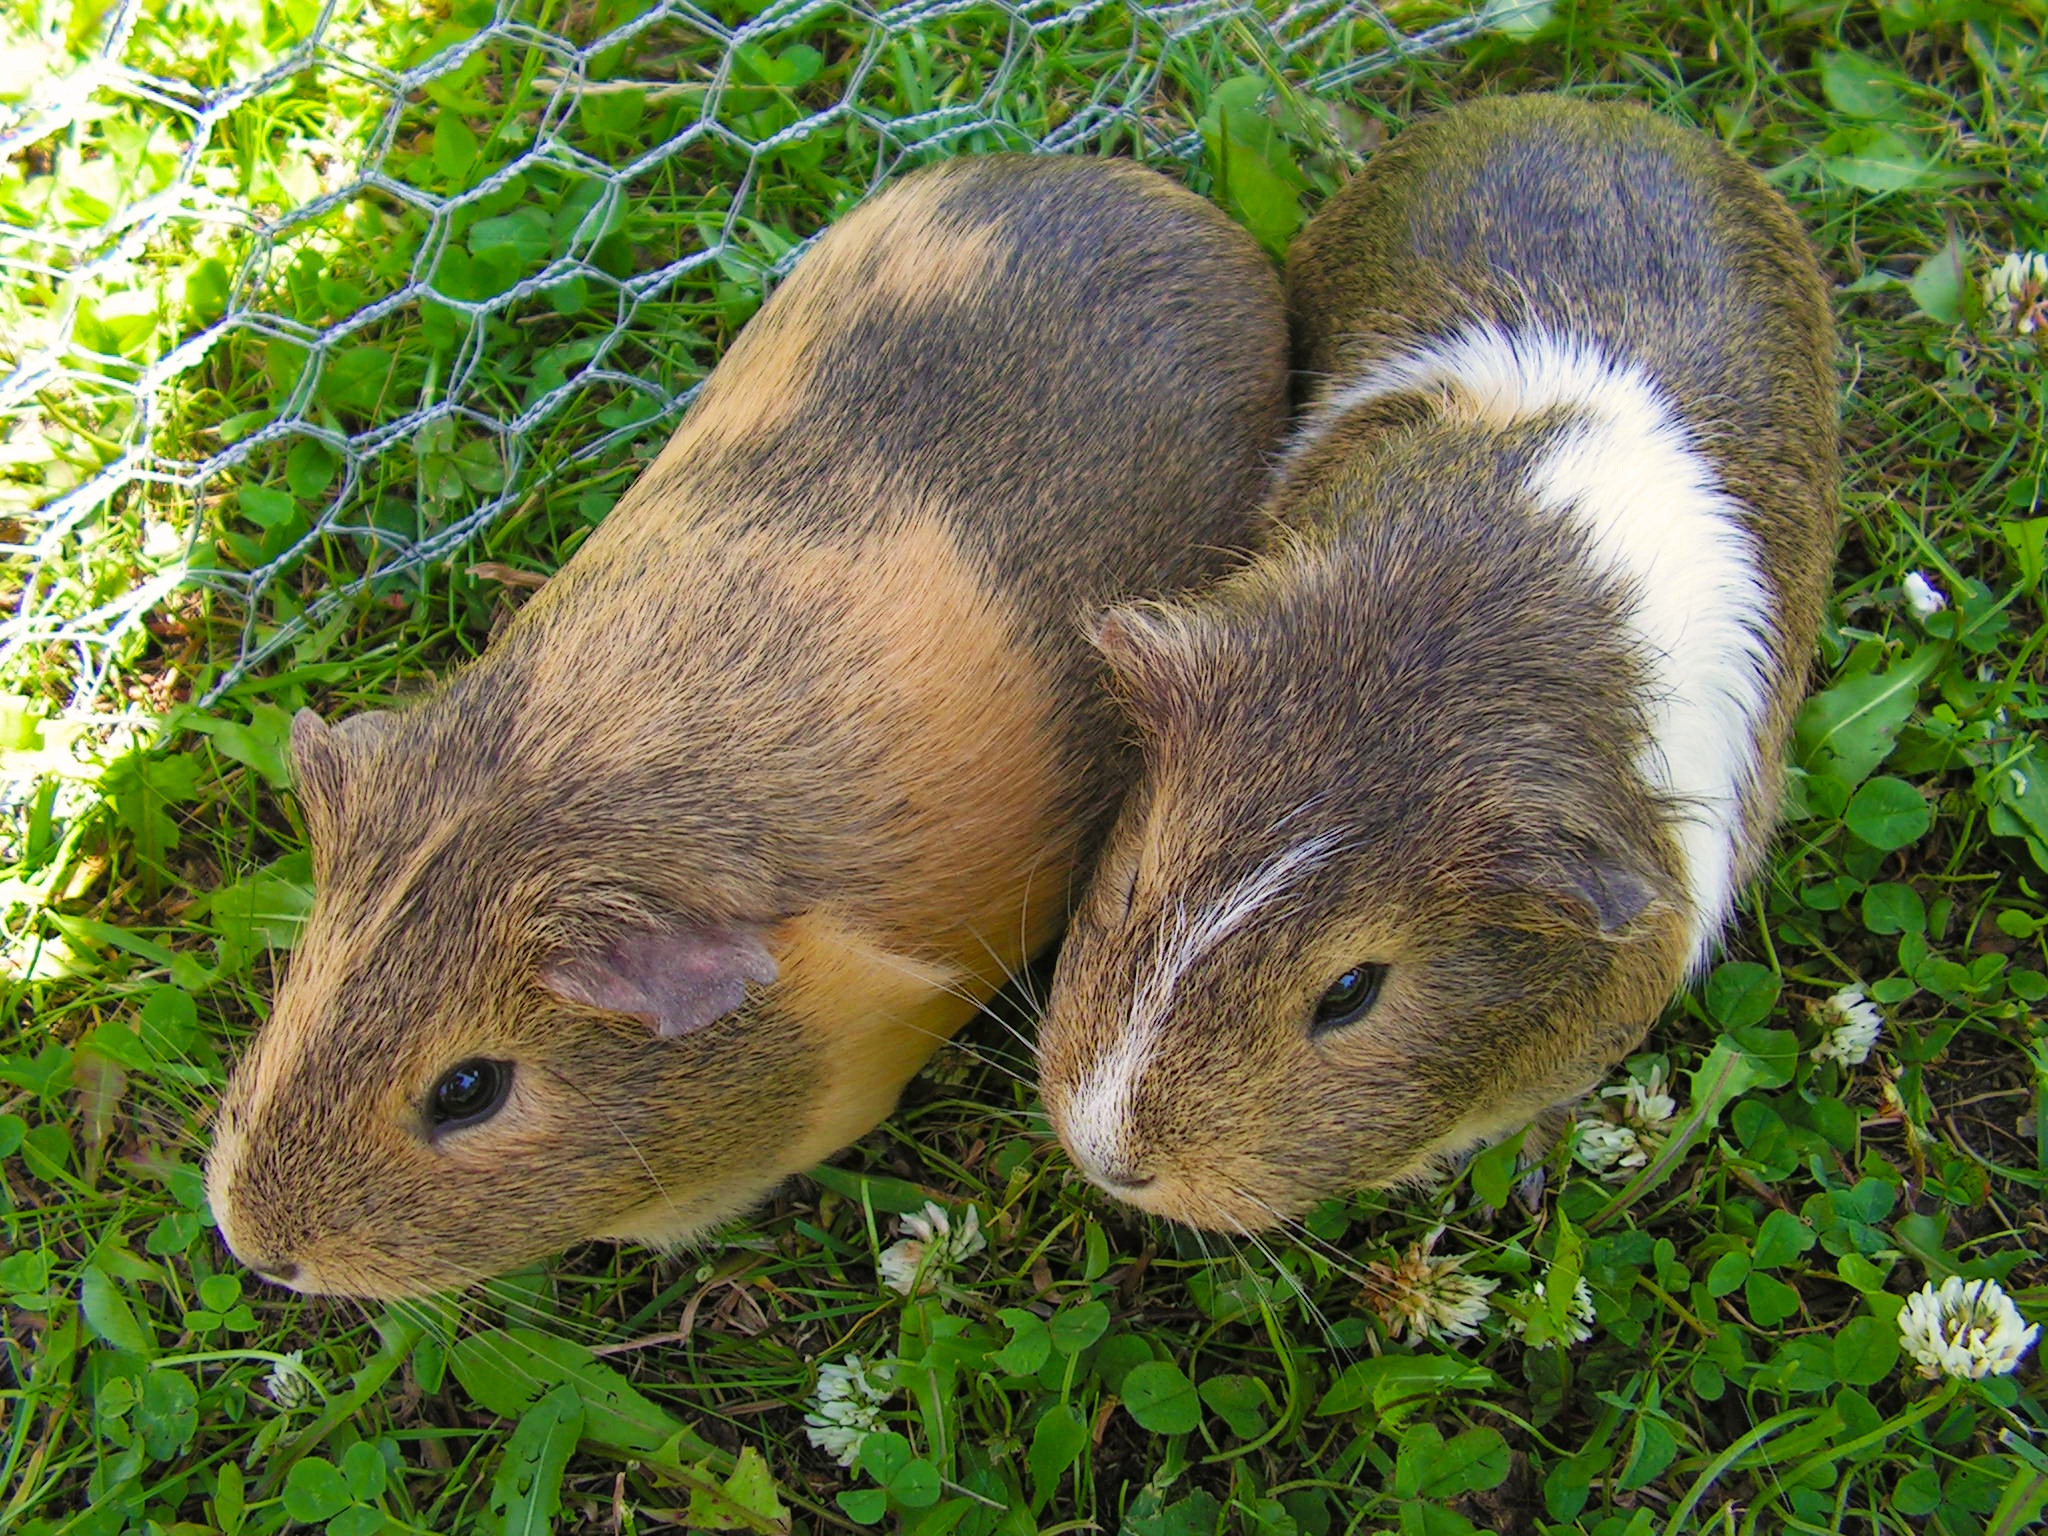
grass, female, wildlife, mammal, two, rodent, fauna, guinea pig, whiskers, vertebrate, gerbil, agouti, guinea pigs